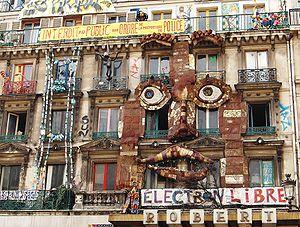
Paris (France)
Gaspard Delanoë, né le 28 mai 1968 à Dijon, est le pseudonyme de Frédéric Hébert, artiste français, militant en faveur des squats d'artistes, président de l'association 59 Rivoli et fondateur de plusieurs collectifs d'artistes.
Cléo de 5 à 7 est un film français réalisé par Agnès Varda et sorti en 1962.